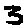
Label: 3